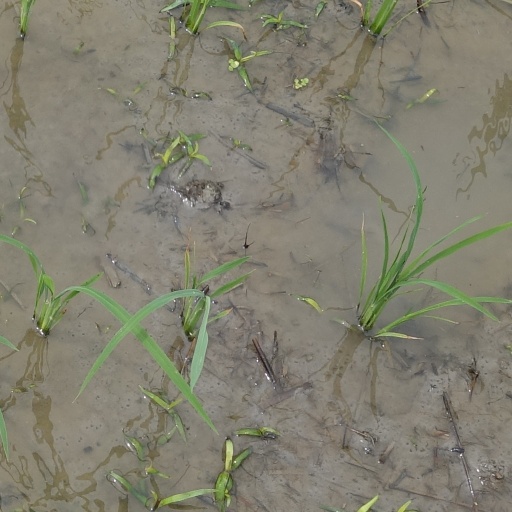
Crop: rice